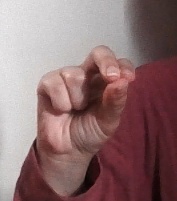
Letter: gaaf